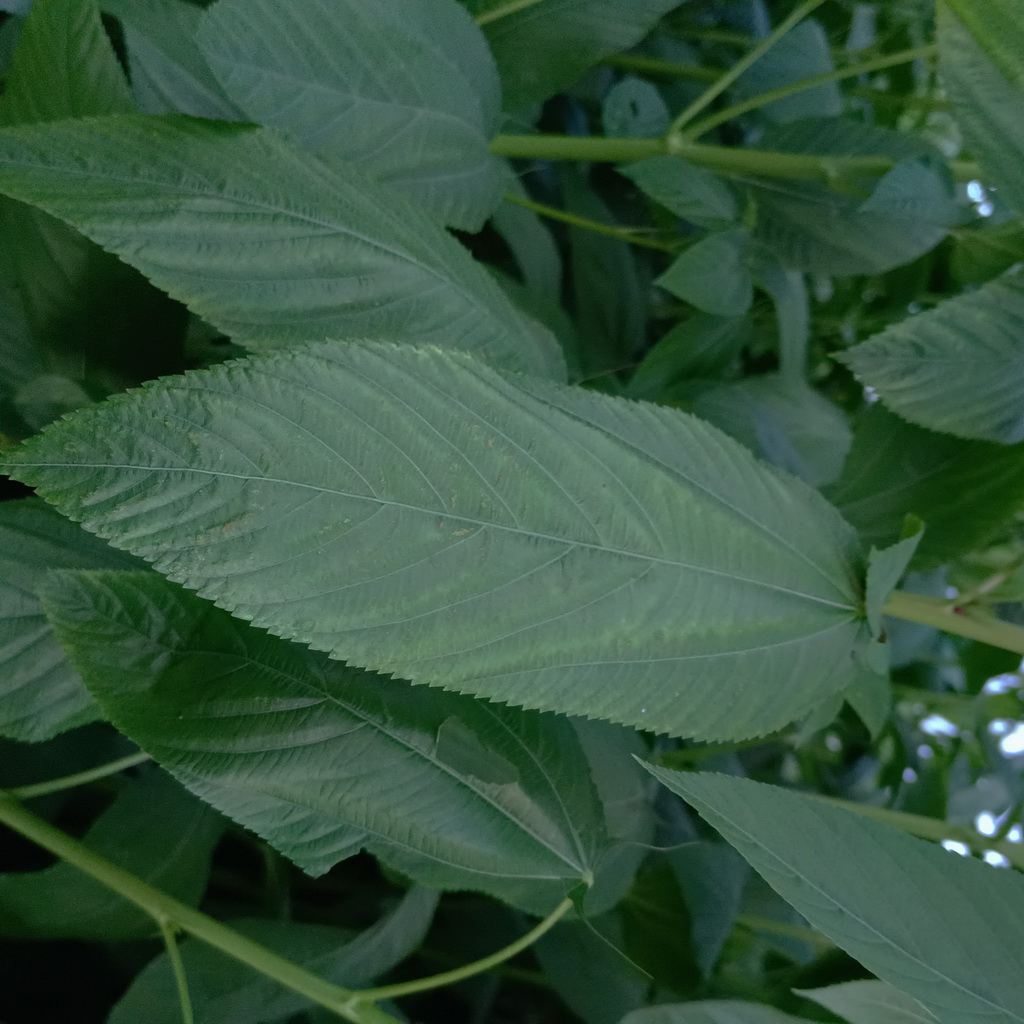
Label: Fresh